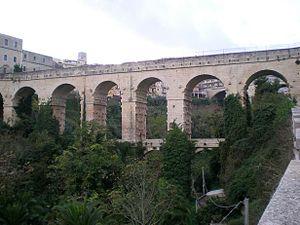
Le Ponte Vecchio, ou Ponte dei Cappuccini, est le plus vieux pont de Raguse, en Sicile. Il traverse la vallée de Santa Domenica reliant le centre historique avec la partie sud de la ville.